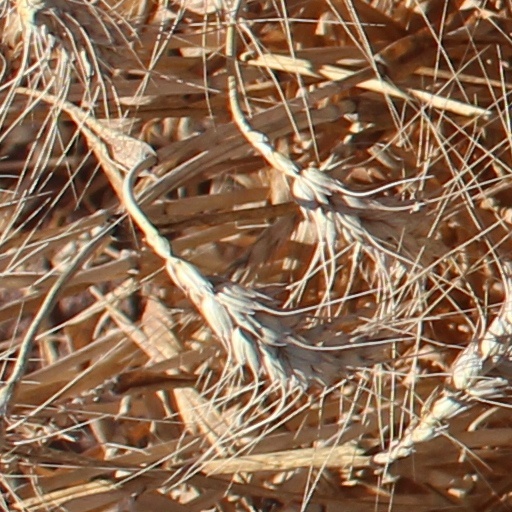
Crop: wheat